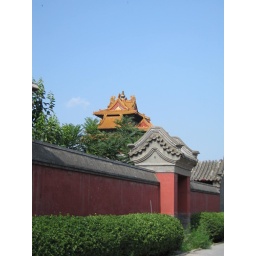
Tom: in my palace, I'll have the red wall things